John Ames (politician)

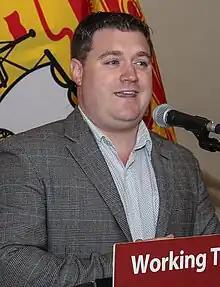
Ames in 2017

John B. Ames (born January 2, 1983, in Saint John, New Brunswick) is a Canadian politician, who was elected to the Legislative Assembly of New Brunswick in the 2014 provincial election. He represented Saint Croix as a member of the Liberal Party, but was voted out by the people of Charlotte-Campobello / Saint Croix in the September 24, 2018, election, being replaced by Greg Thompson.